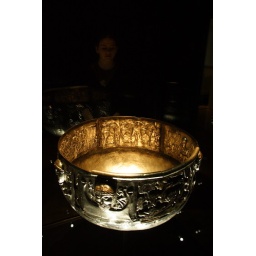
Amazing silver bowl found in a bog. The Noridcs seemed quite keen in putting really, really cool stuff in bogs.